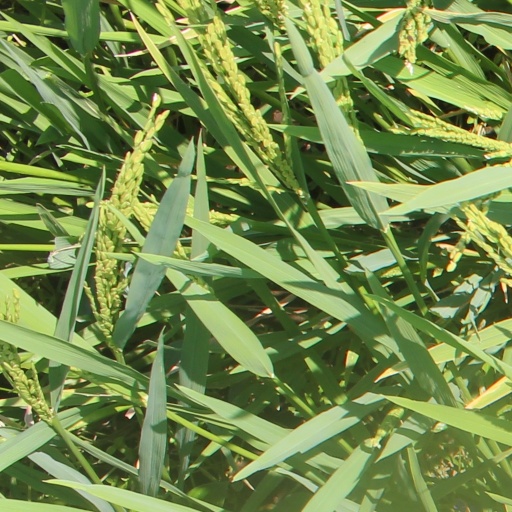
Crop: rice